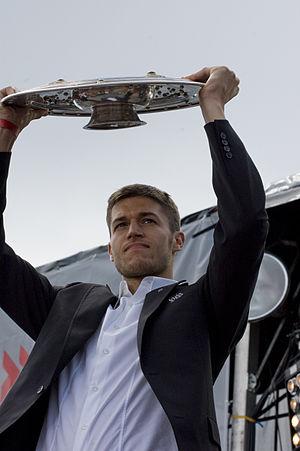
Matthieu Delpierre, né le 26 avril 1981 à Nancy, est un ancien footballeur français, évoluant au poste de défenseur. Son père, Joël Delpierre, était également footballeur.